Estonia men's national basketball team

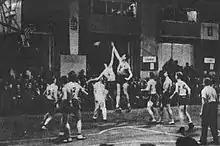
Game between Estonia and Lithuania at EuroBasket 1937.

Estonia participated at the European Basketball Championship for the first time in 1937. The team won its first game against Egypt 44–15, but failed to advance past the group stage after suffering a 15–20 defeat against Lithuania, and a 20–30 defeat against Italy. Estonia would finish out the rest of the tournament to place fifth in the final rankings, after defeating Czechoslovakia 30–20 and Latvia 41–19.